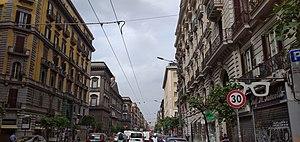
Le Corso Umberto I est une des rues historiques les plus récentes de Naples. D'une longueur de 1,3 km, la rue constitue une artère fondamentale qui unit le centre de la ville à la gare centrale.
Risanamento di Napoli fait référence à l'intervention urbaine majeure qui a radicalement et définitivement changé le visage de la plupart des quartiers historiques de la ville de Naples, notamment ceux de Chiaia, Pendino, Porto, Mercato, Vicaria. Les structures existantes ont été presque complètement remplacées par de nouveaux bâtiments, de nouvelles places et de nouvelles rues.